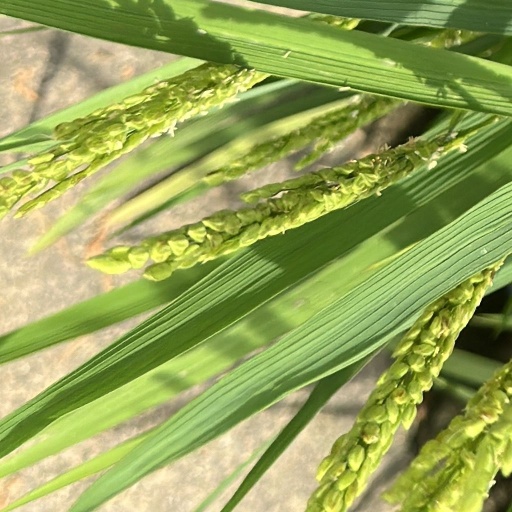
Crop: rice